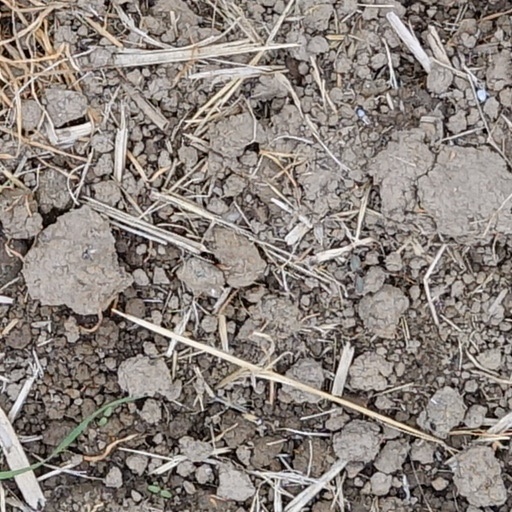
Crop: wheat